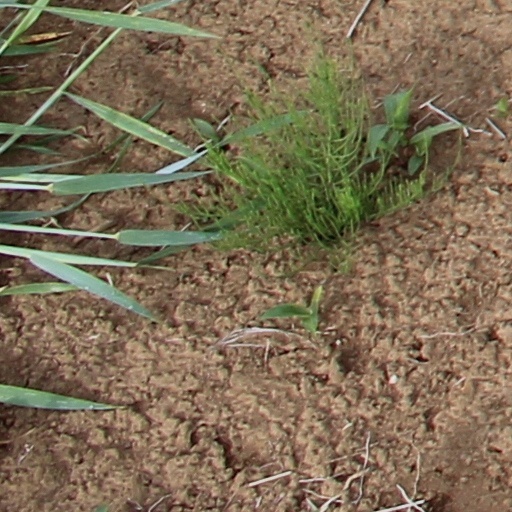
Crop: wheat